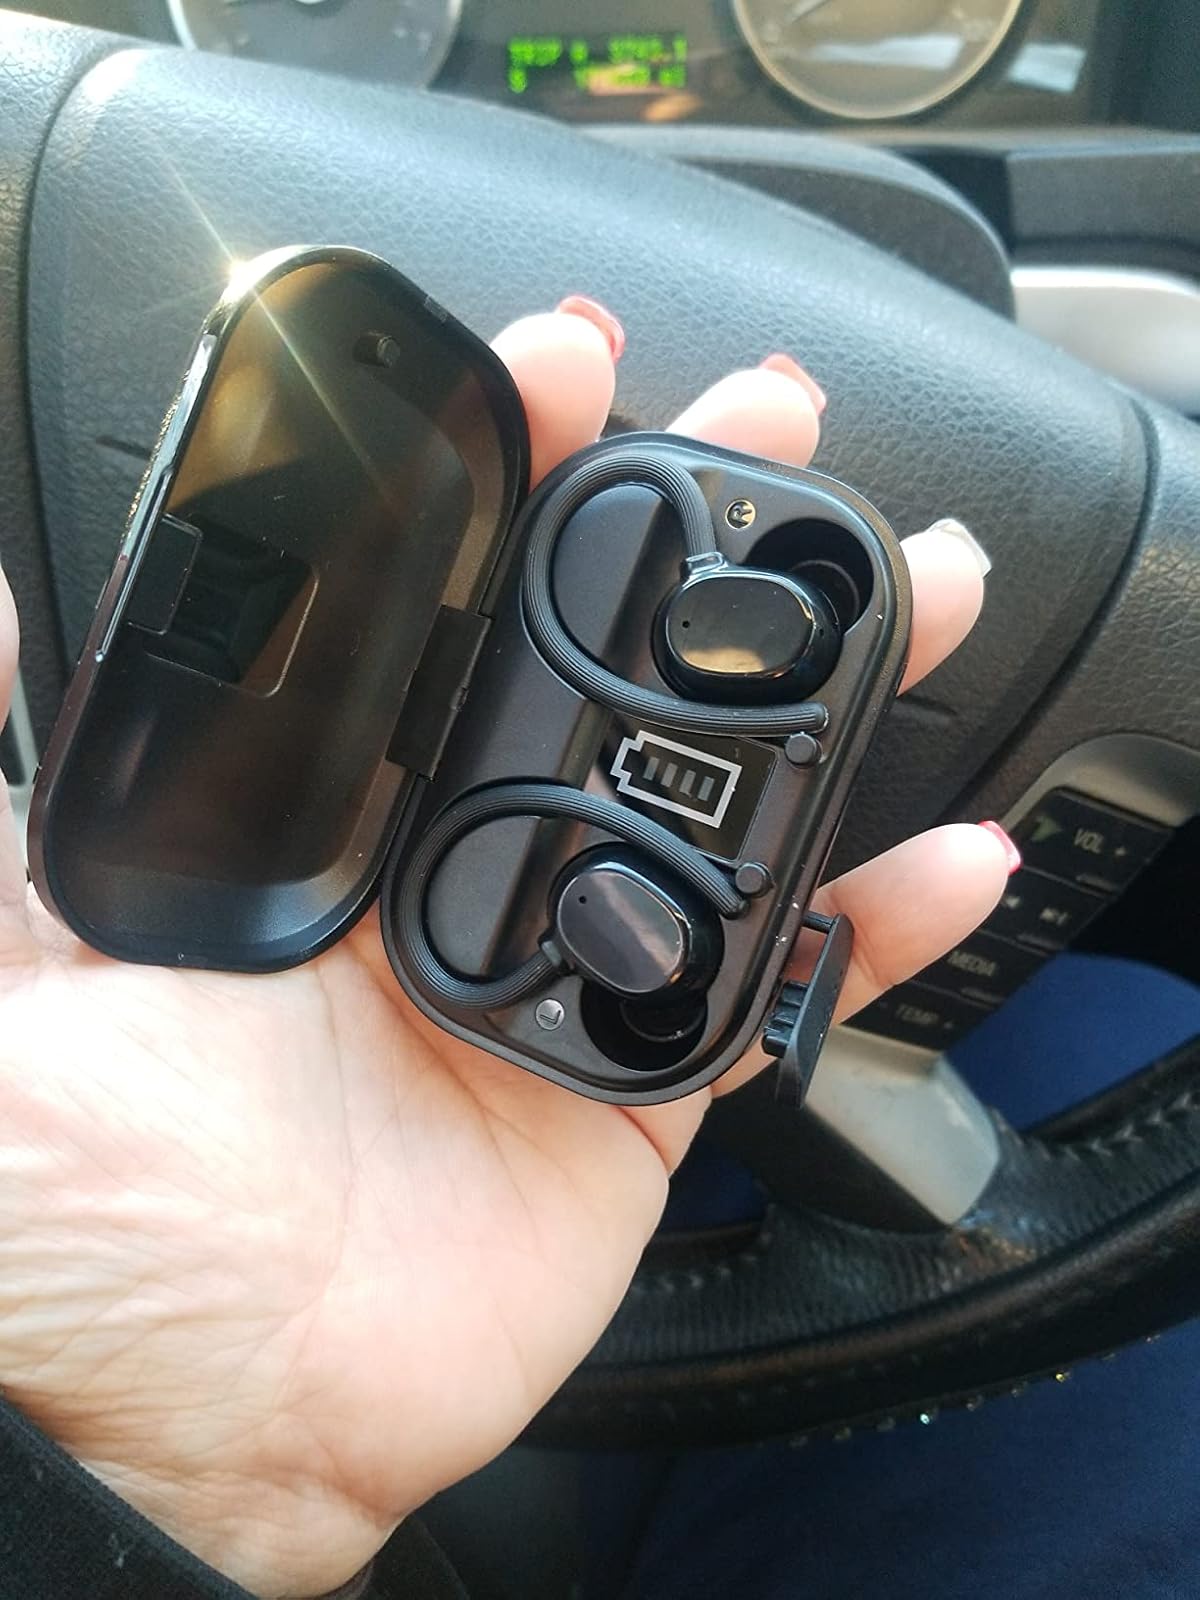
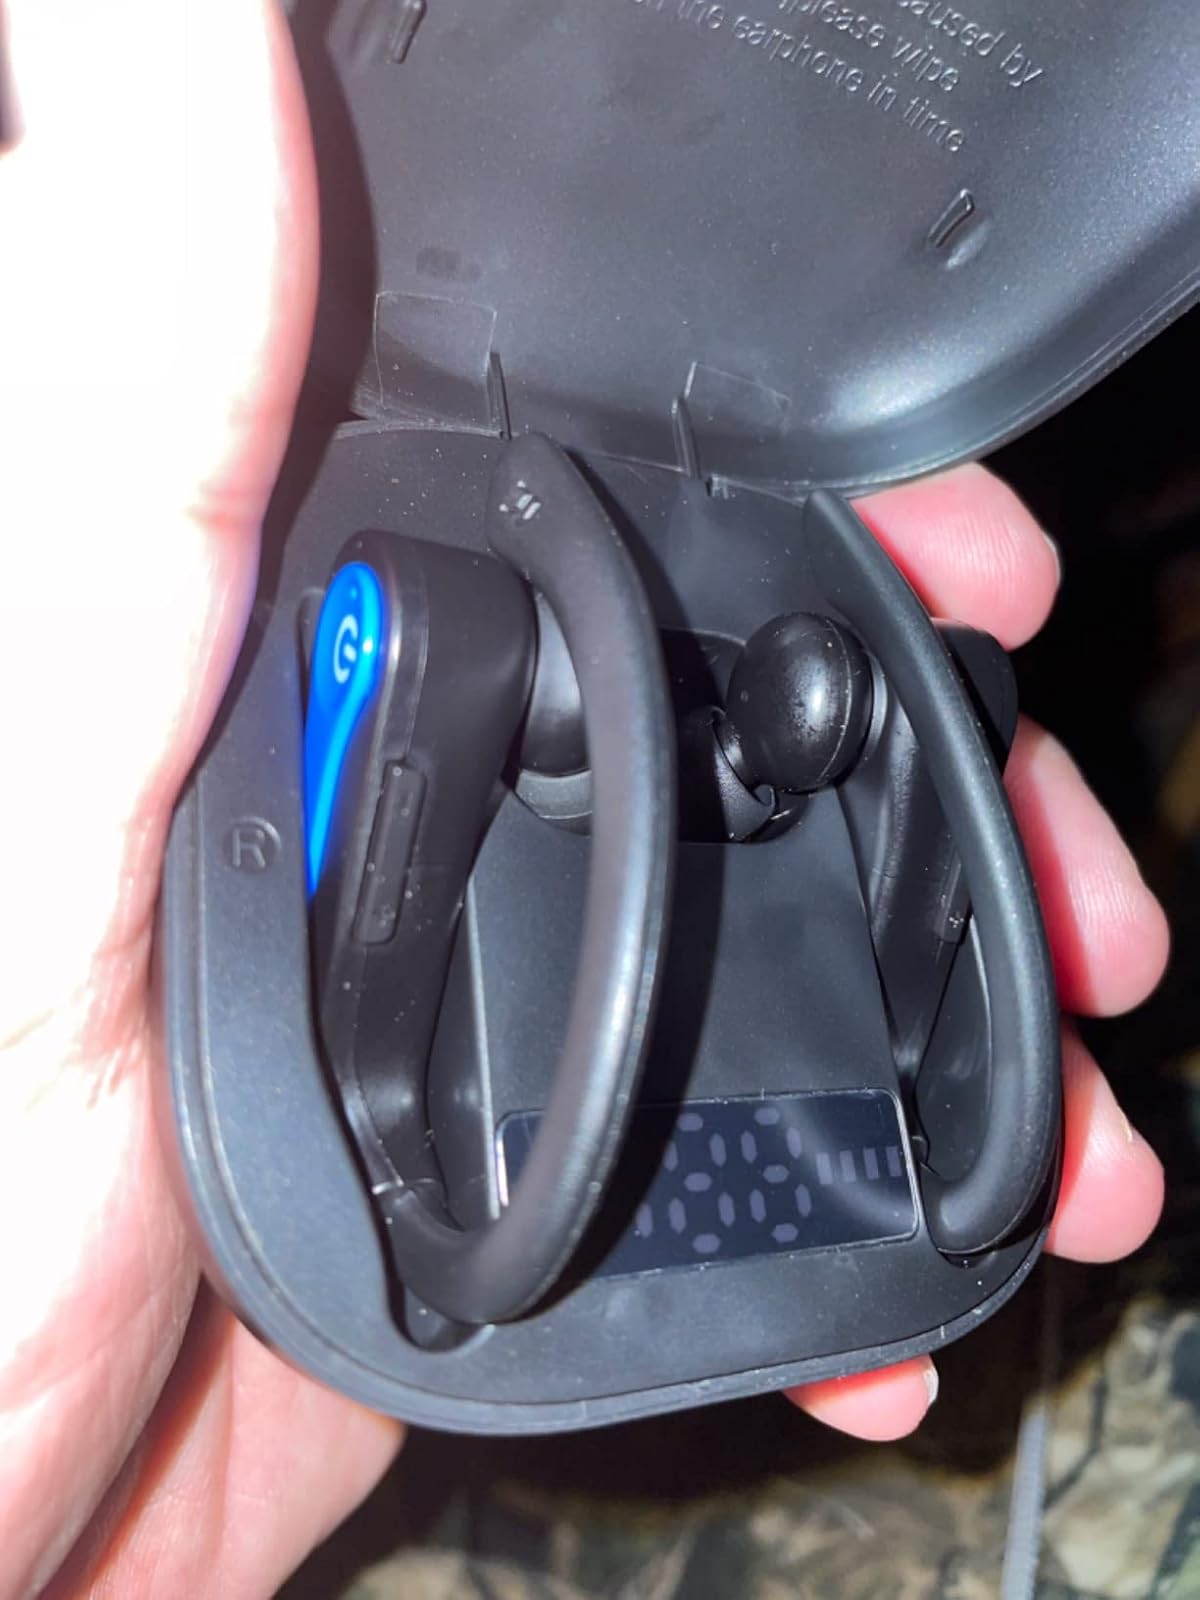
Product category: earbuds
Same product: no